Edward Sigerfoos

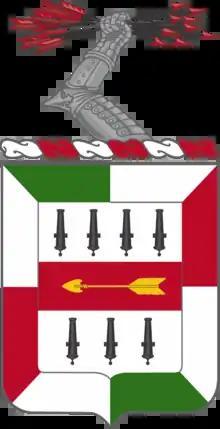
The coat of arms for the 5th Infantry Regiment.

In May 1891, changes were made to the disposition of the various companies of the 5th Infantry Regiment. The companies at first were dispersed to St. Augustine, Jackson Barracks, and Mount Vernon Arsenal; however, later that year two more companies were transferred elsewhere, with one moving to Fort Sam Houston and the other to Fort Leavenworth. Sigerfoos was stationed at Fort Leavenworth by January, 1893. It was at this time that a local newspaper interviewed him on the subject of military training and the various schools on the post. He was found to be "unusually handsome and intelligent." He went through the United States Infantry and Cavalry School, located on the post, and completed the course as an honor graduate in 1895. Afterwards he rejoined his regiment, which departed Fort Leavenworth in the fall of 1894, at Fort McPherson. The regiment remained there until the Spanish–American War began.